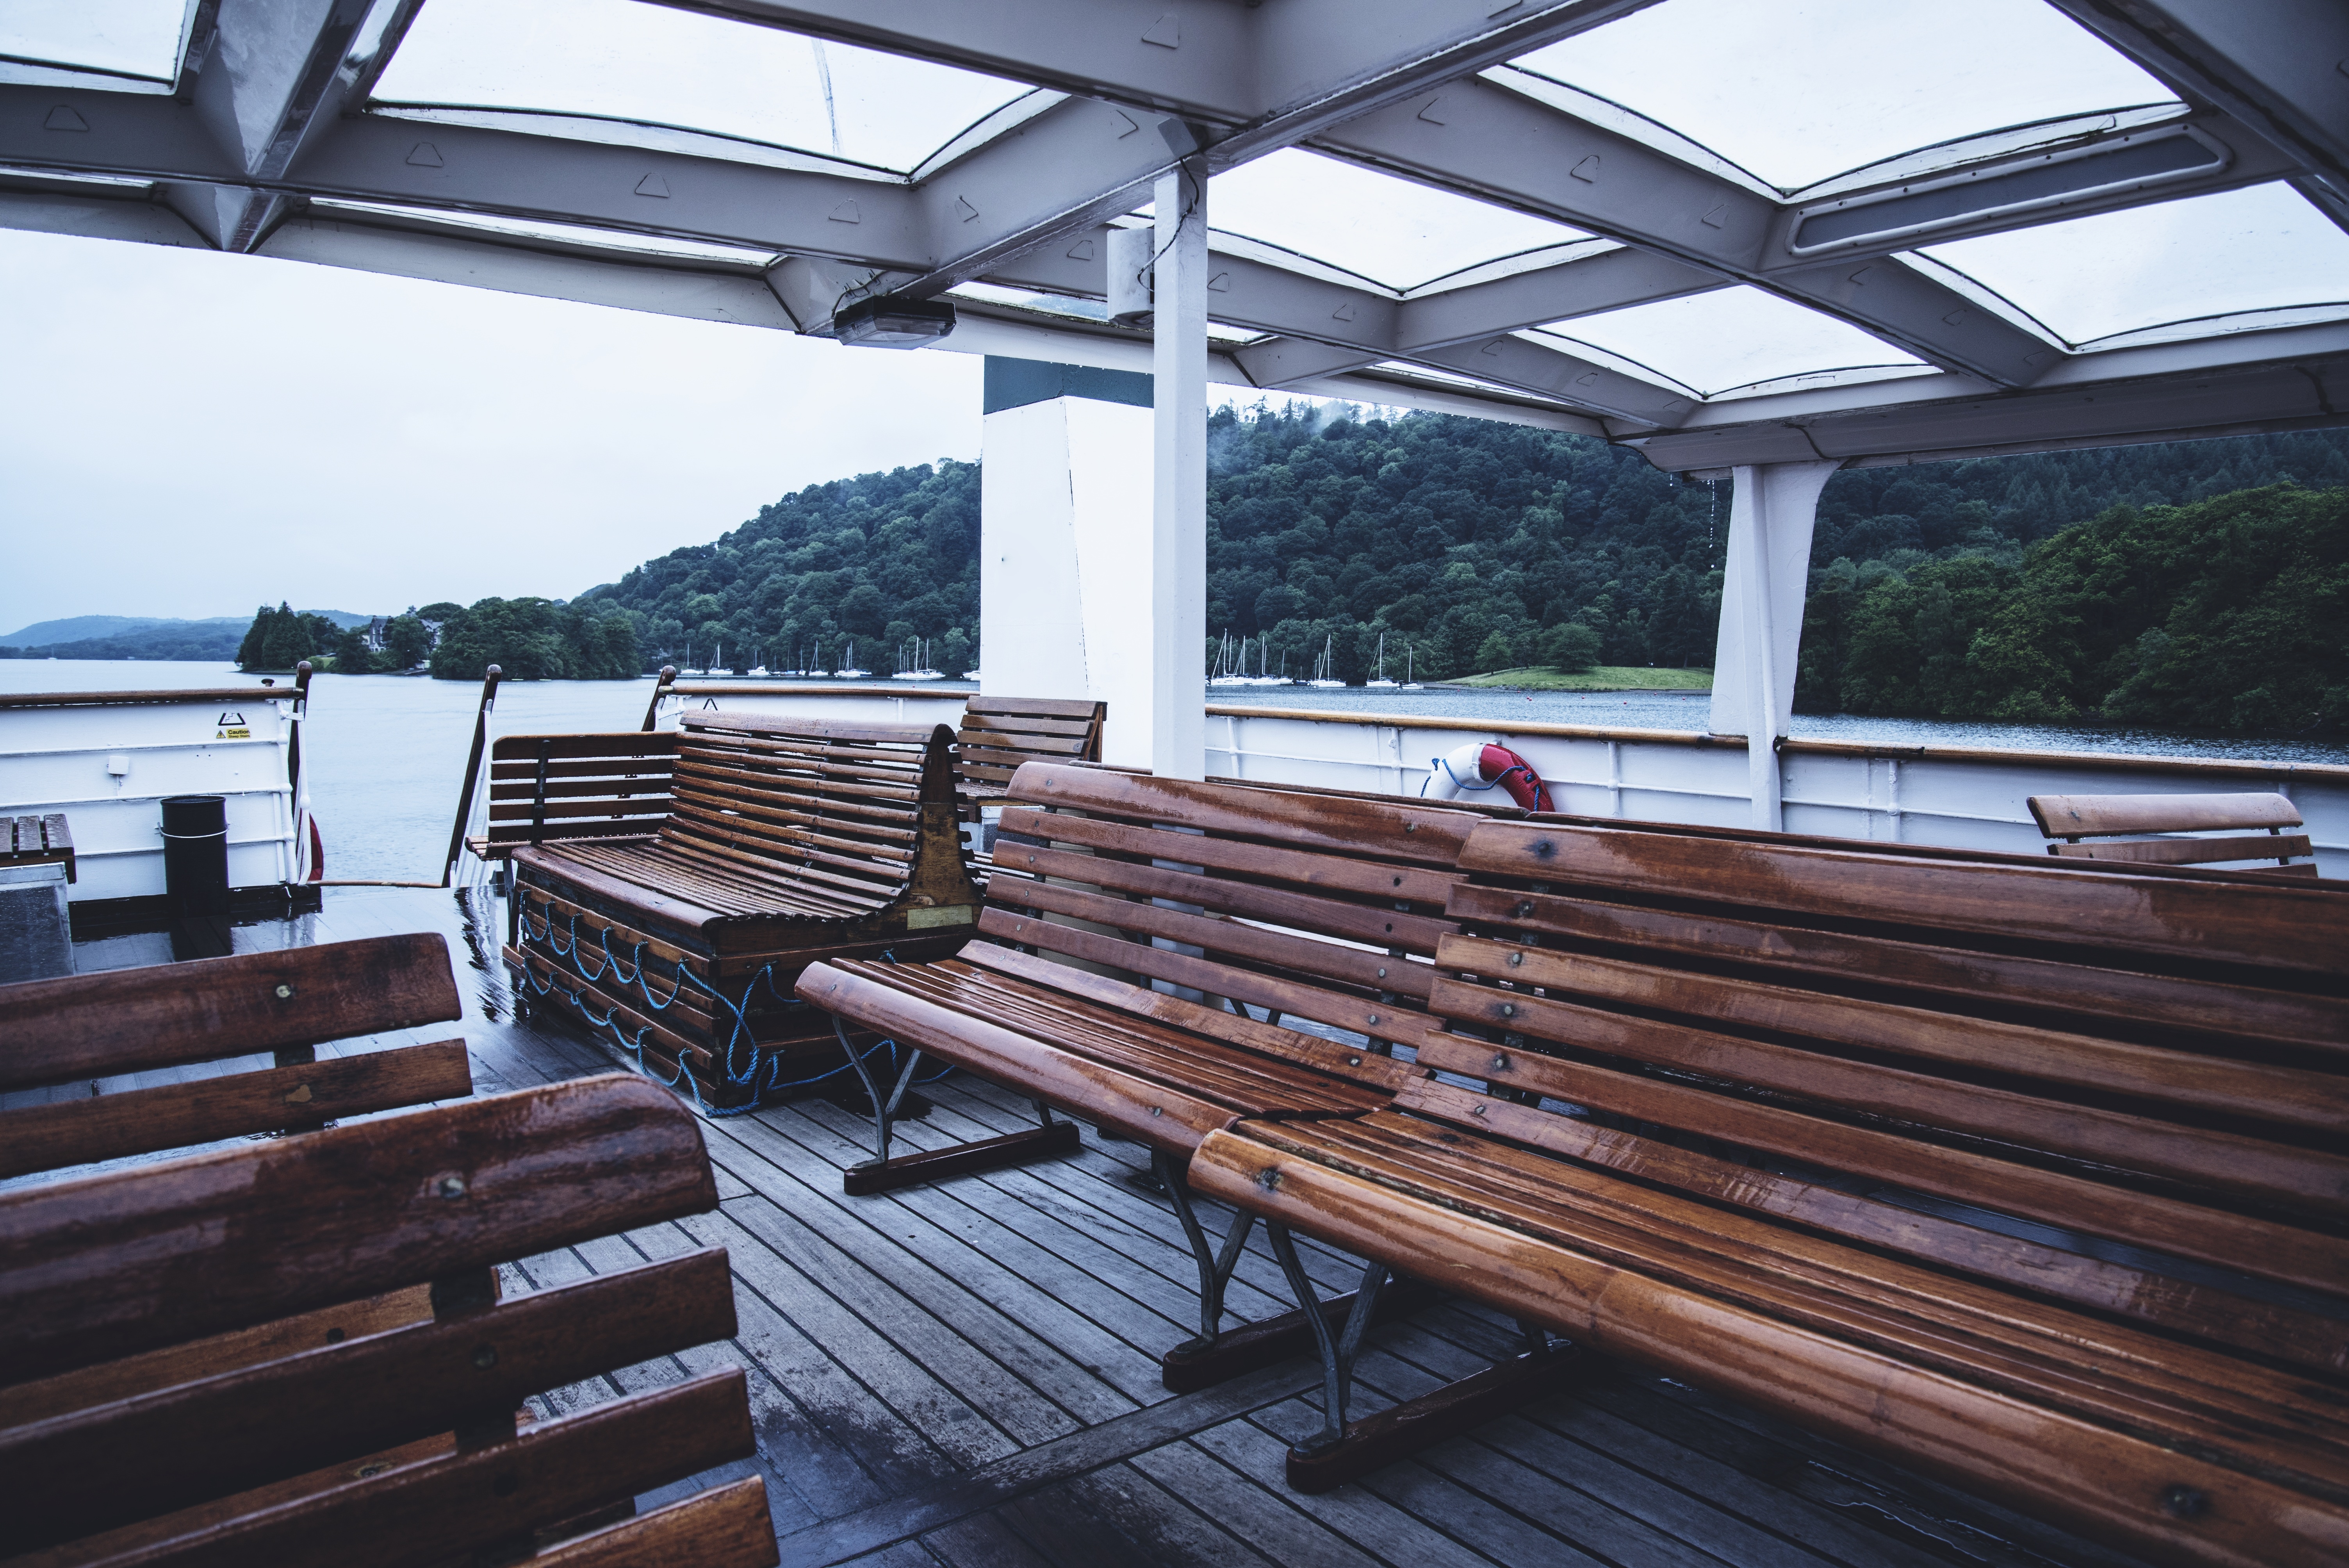
dock, deck, wood, boat, roof, walkway, vehicle, yacht, cottage, empty, outdoors, estate, on the lake, outdoor structure